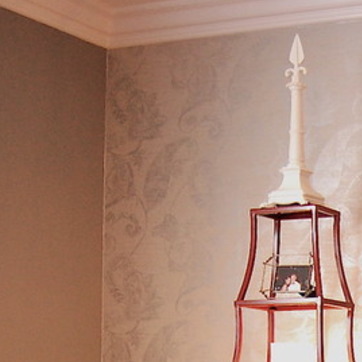
Material: wallpaper